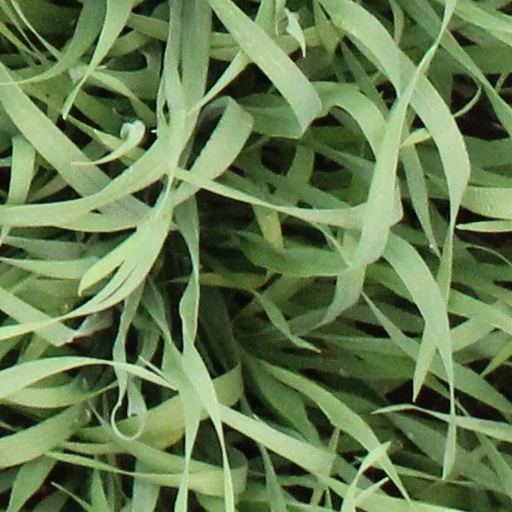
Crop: wheat